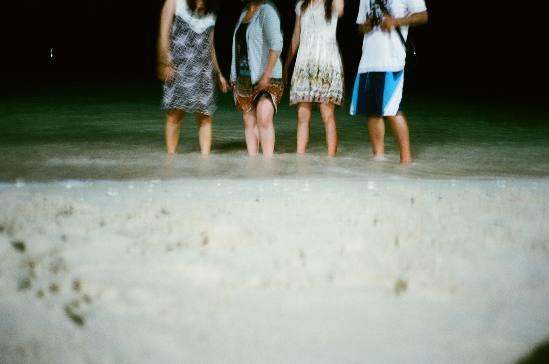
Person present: Yes